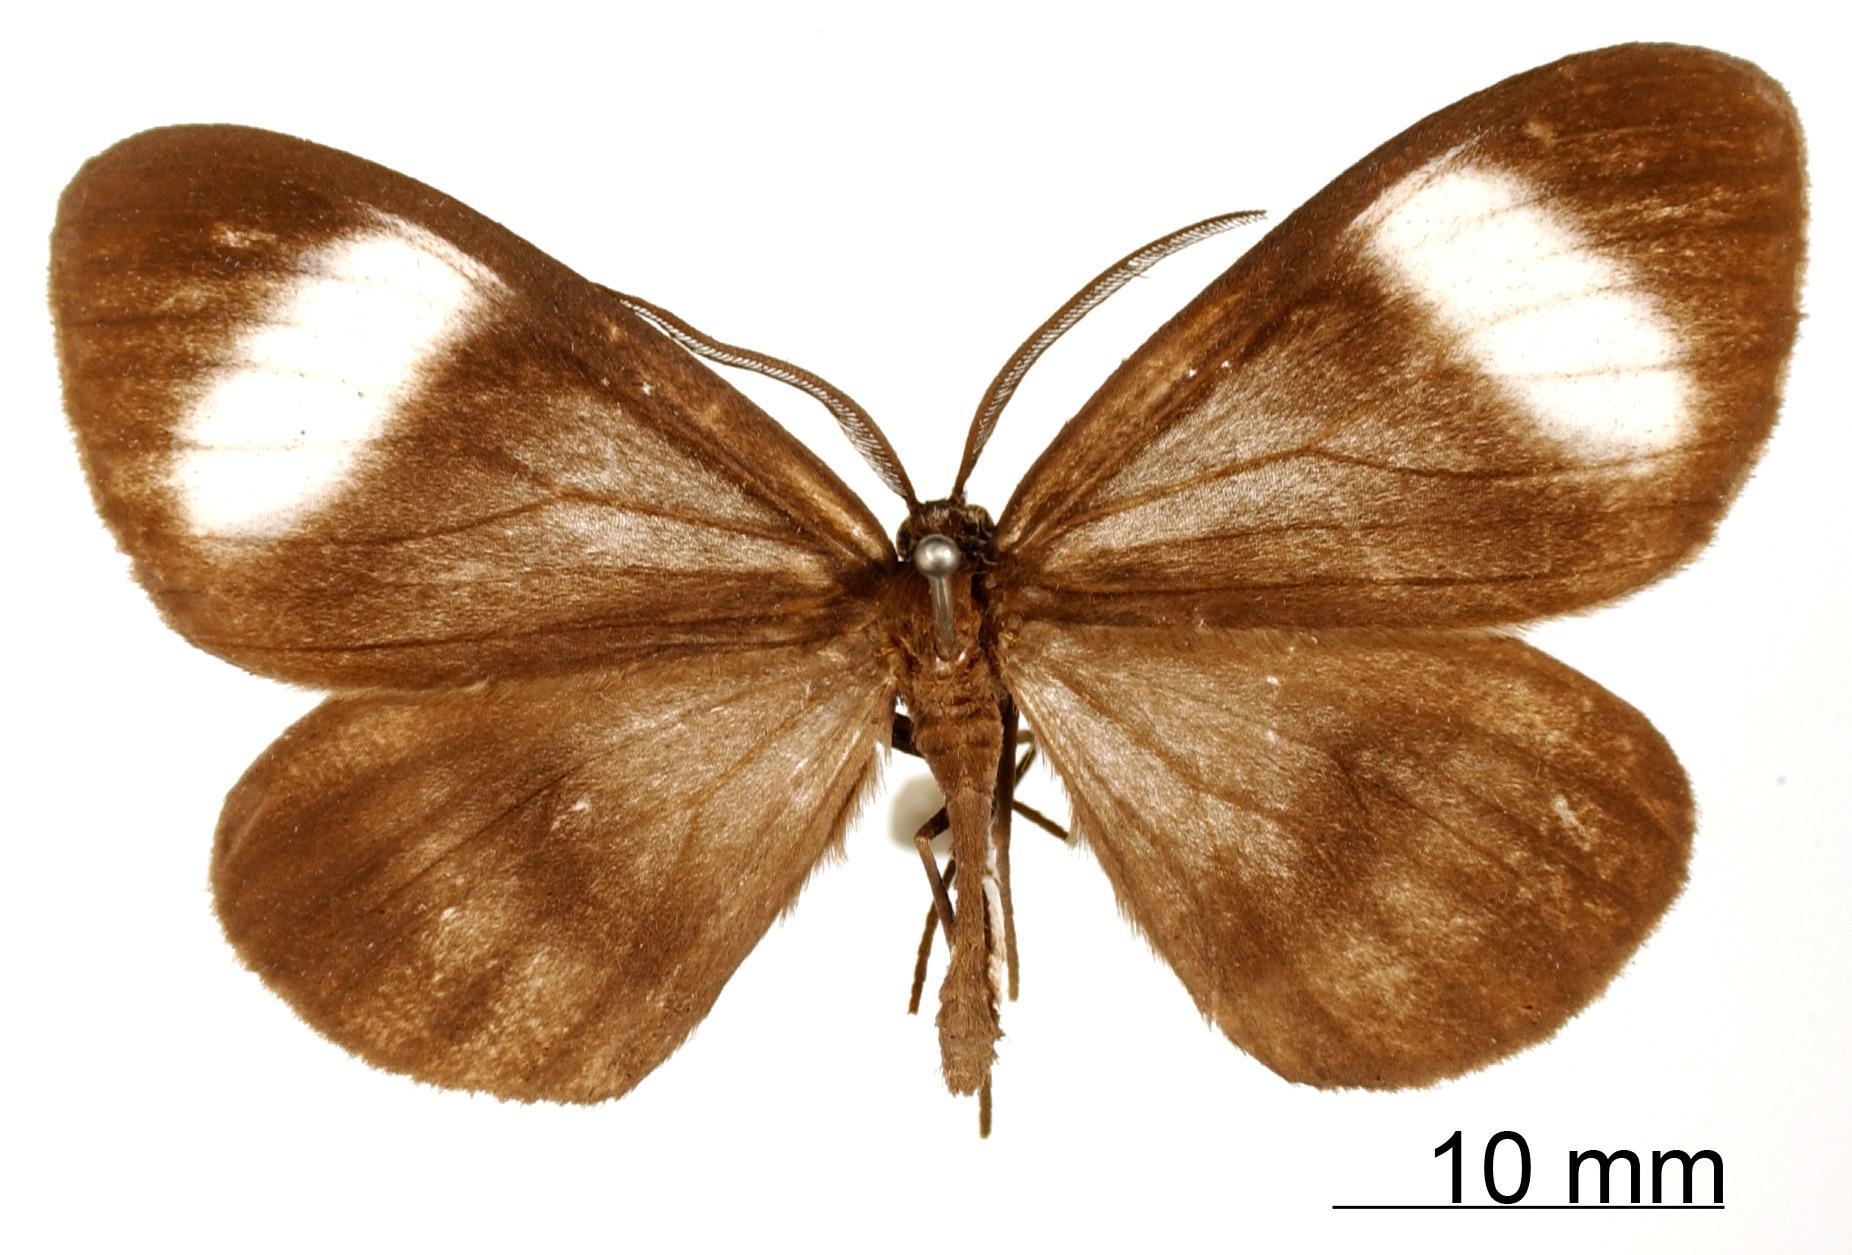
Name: Myrmecophantes velata
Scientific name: Myrmecophantes velata Warren, 1906
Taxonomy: Animalia, Arthropoda, Insecta, Lepidoptera, Geometridae, Ennominae
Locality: Colombia